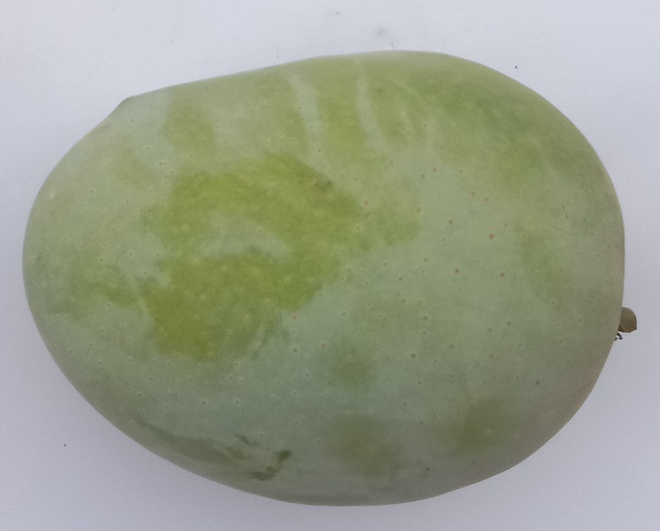
Mango variety: Langra